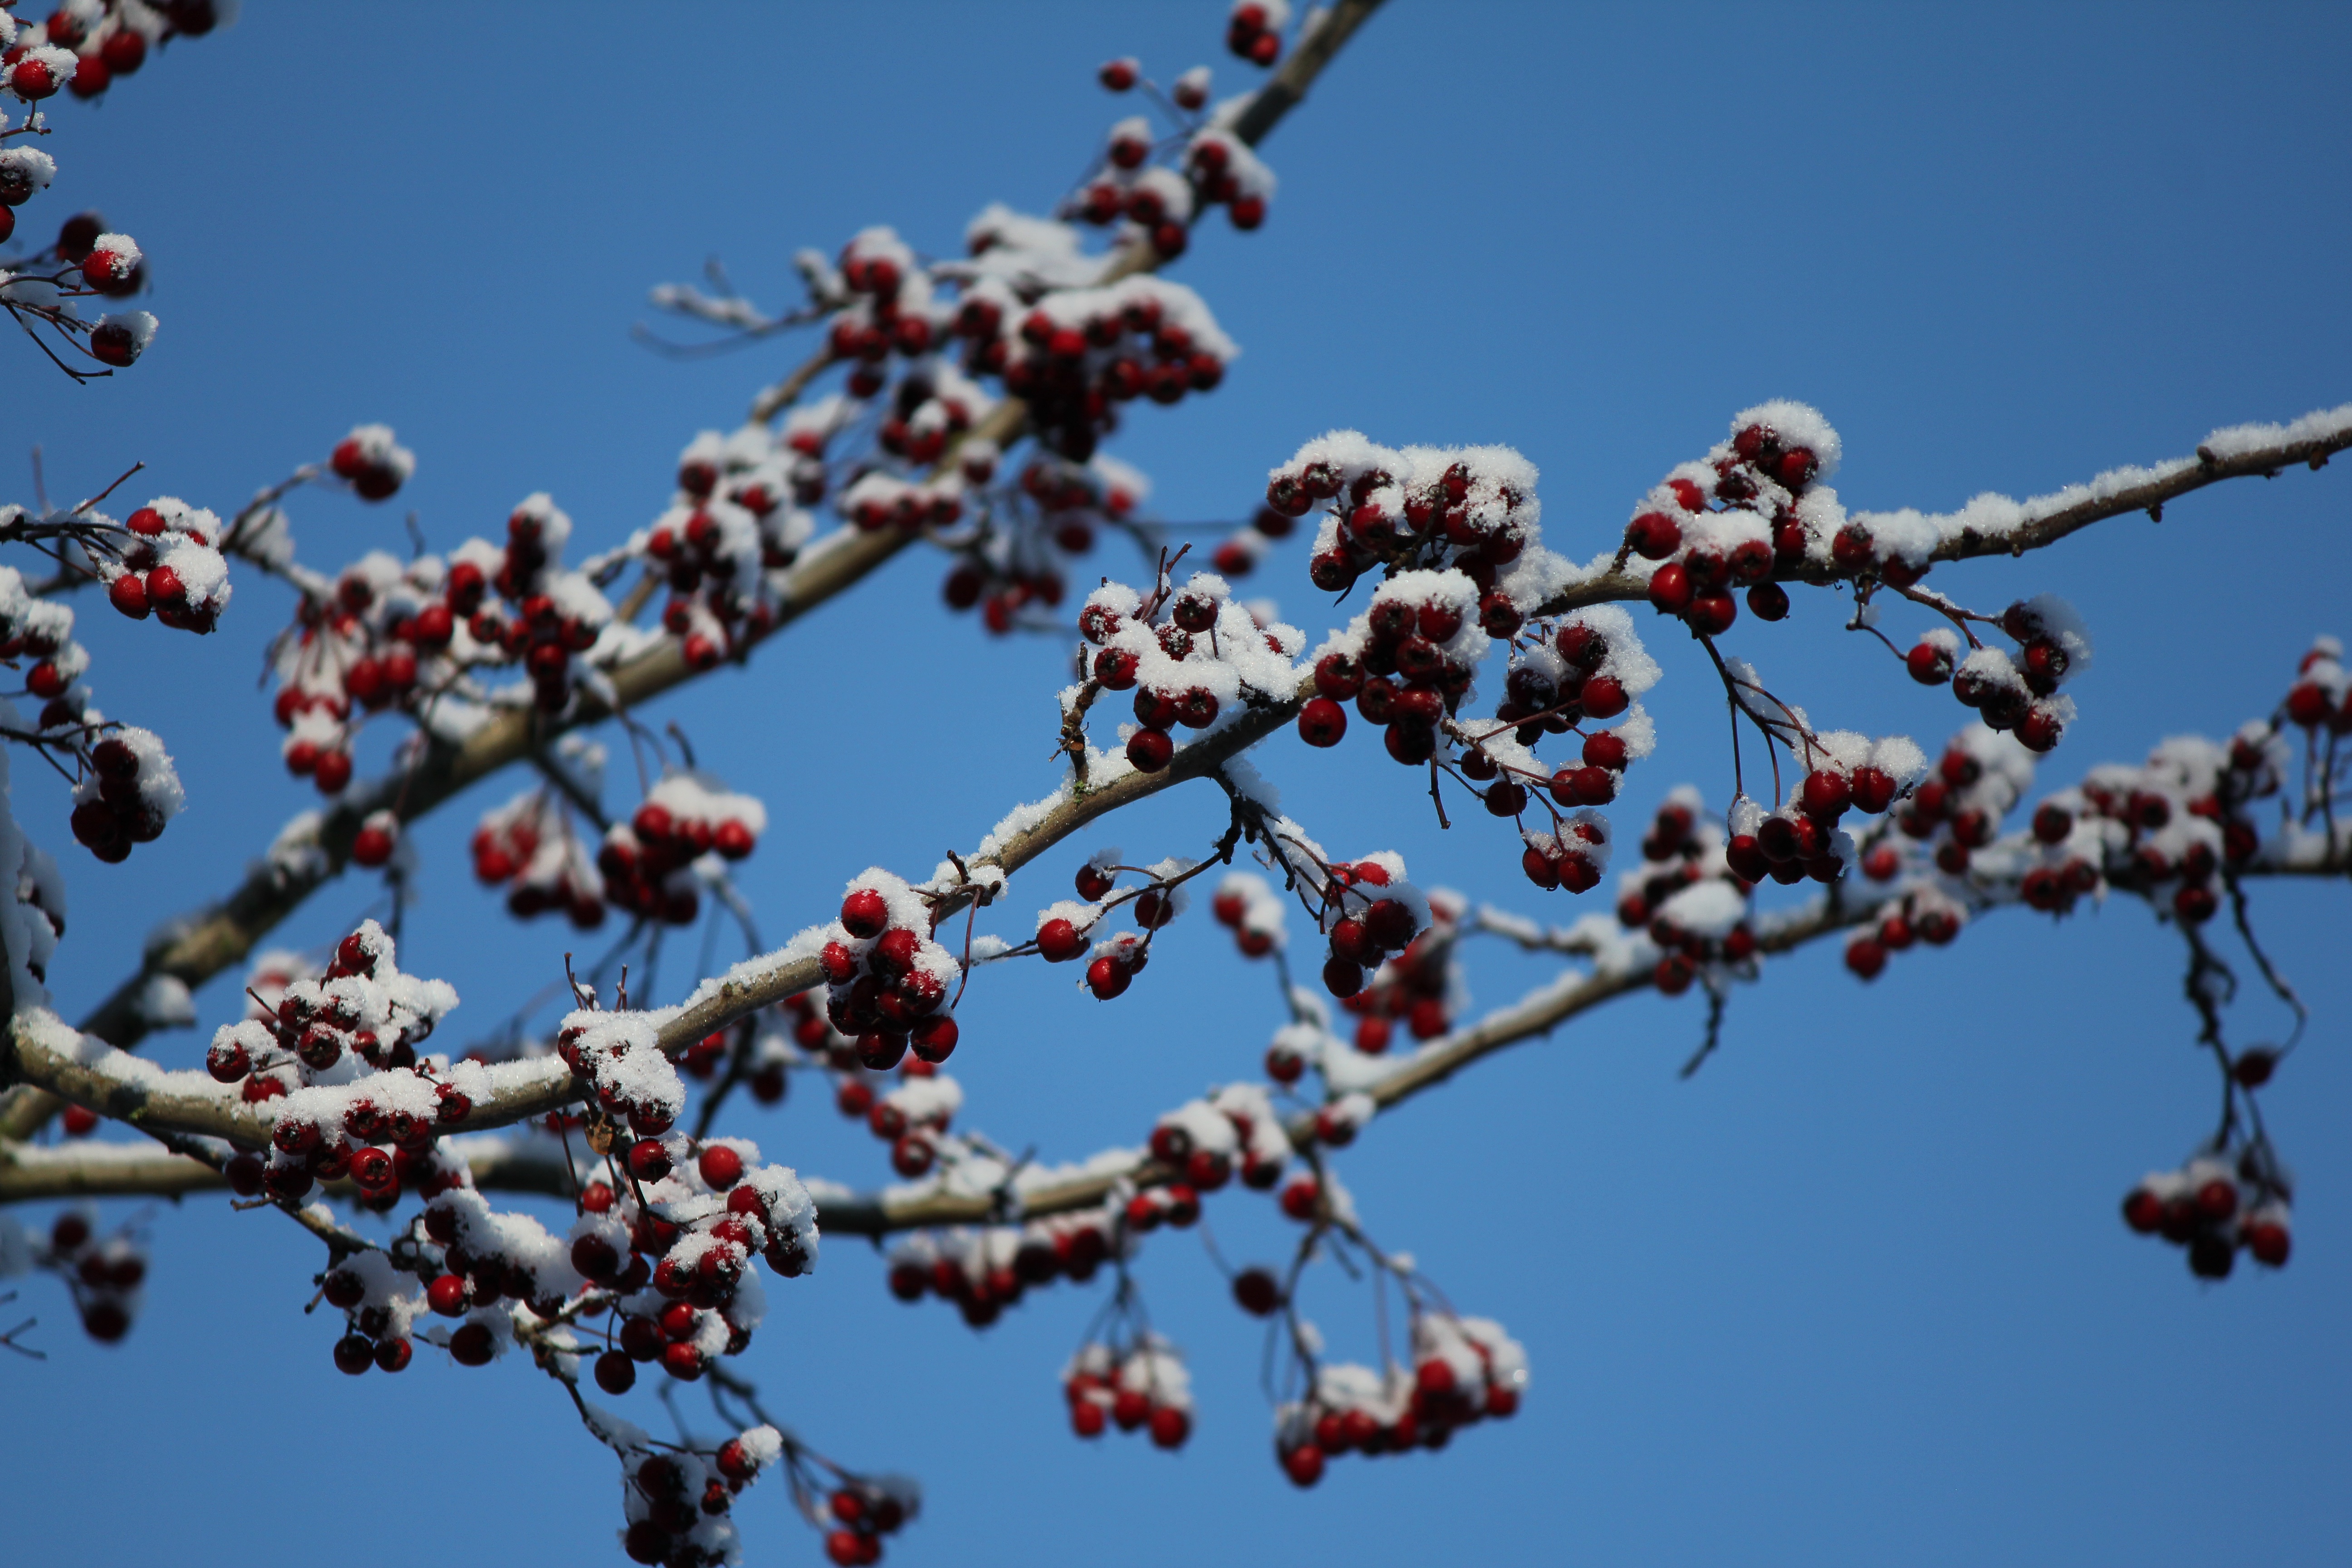
tree, branch, blossom, plant, sky, flower, food, spring, produce, season, cherry blossom